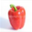
Label: sweet_pepper